Harrow (UK Parliament constituency)

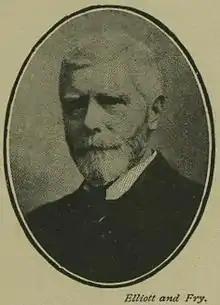
Gibb

Another General Election was required to take place before the end of 1915. The political parties had been making preparations for an election to take place and by July 1914, the following candidates had been selected;